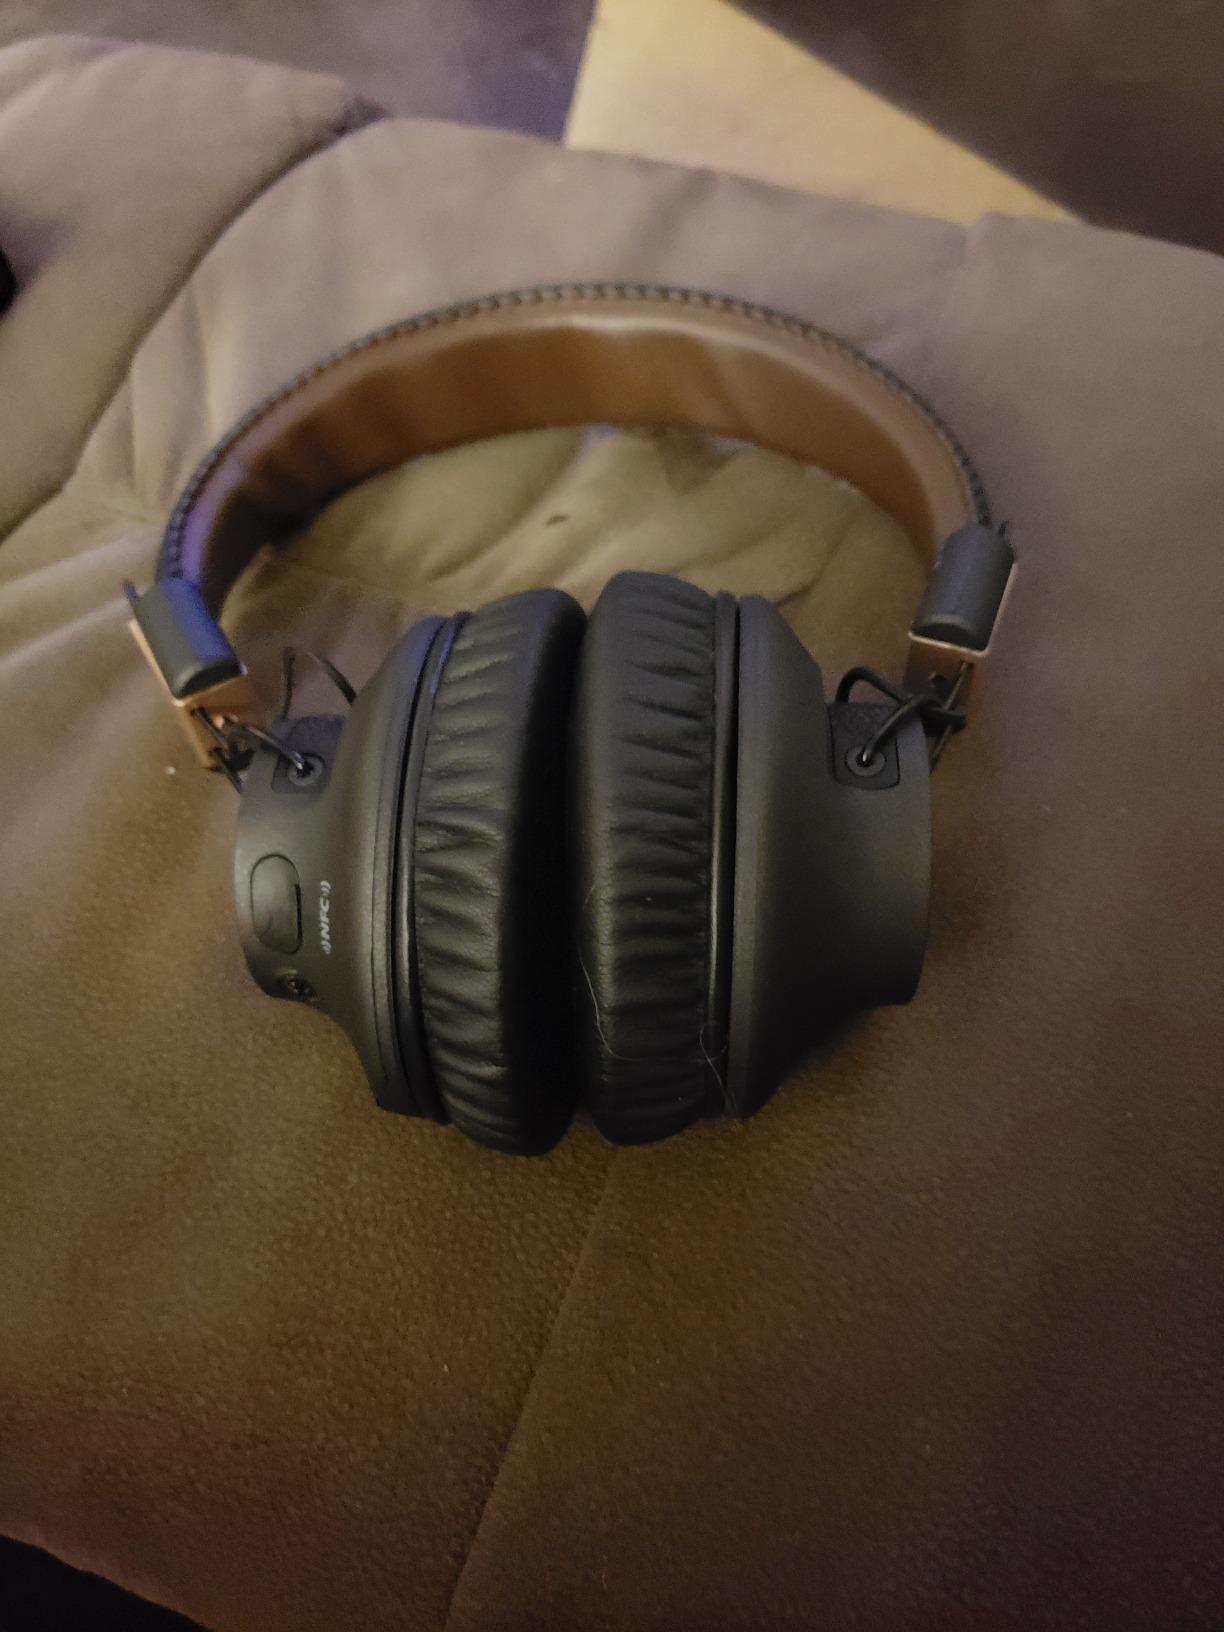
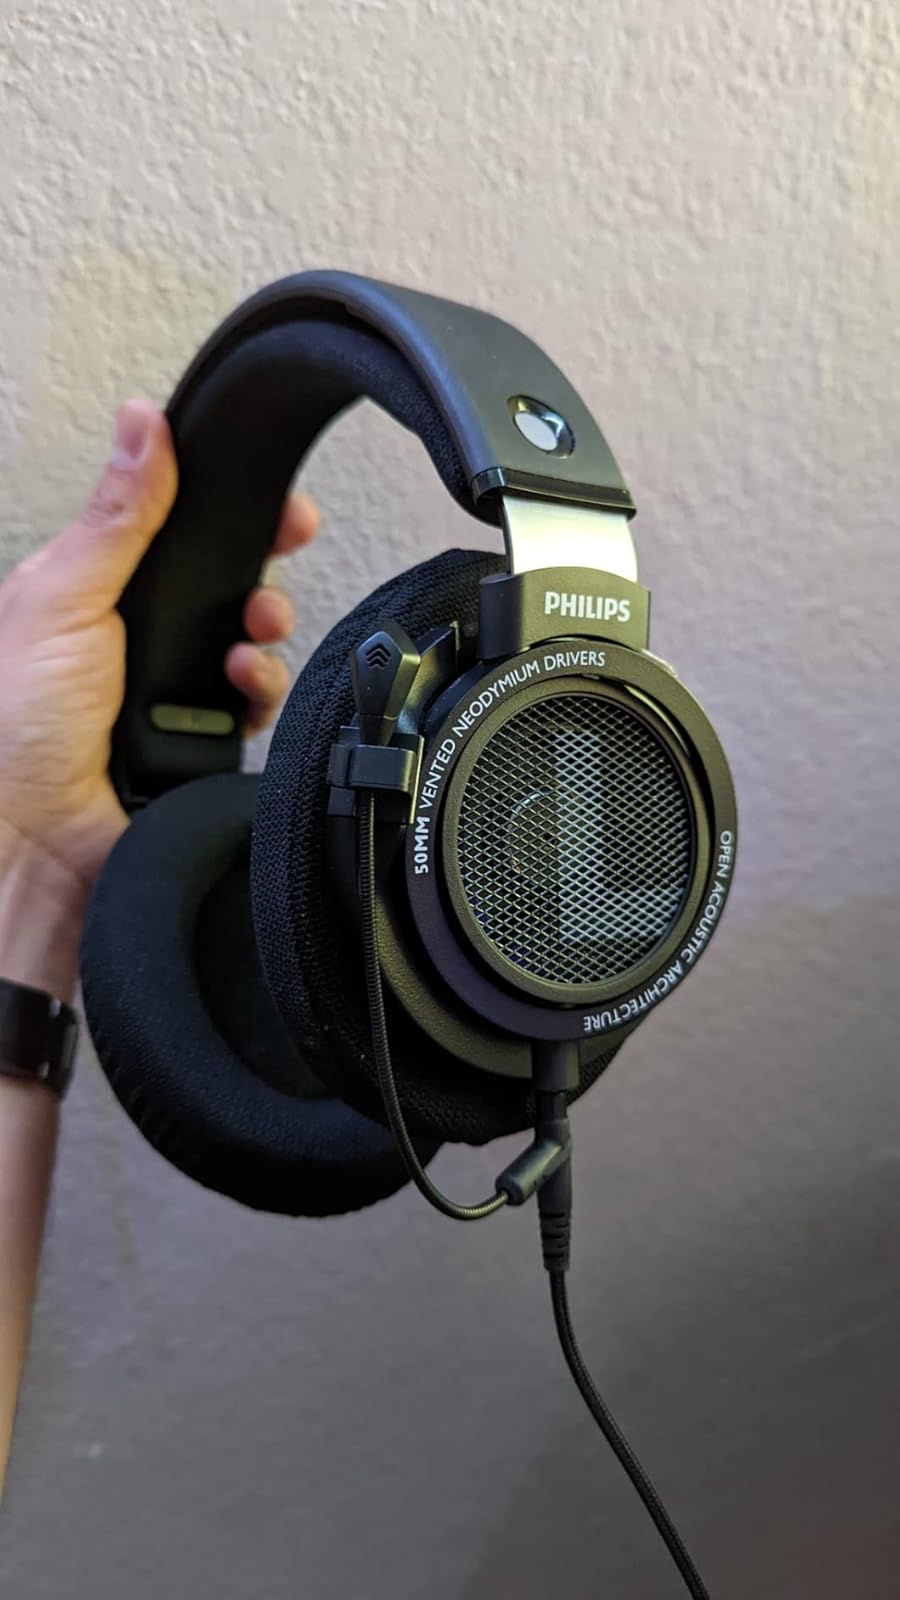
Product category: headphones
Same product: no